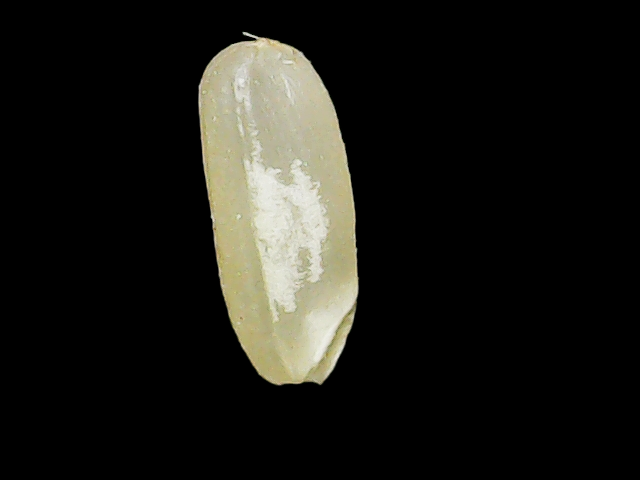
Rice variety: Binadhan17